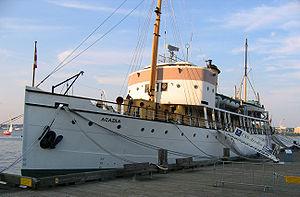
Le CSS Acadia est un ancien navire océanographique et hydrographique de la Commission hydrographique du Canada et son successeur, le Canadian Hydrographic Service. Aujourd'hui, il s'agit d'un navire musée, désigné lieu historique national du Canada, amarré dans le port d'Halifax au Musée maritime de l'Atlantique de Halifax.